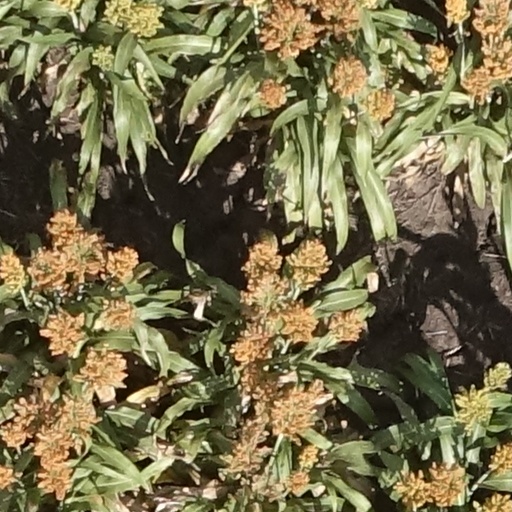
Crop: sorghum